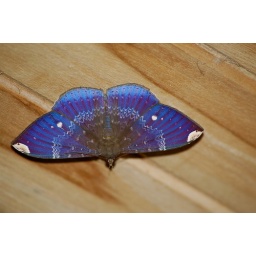
A moth or butterfly taken in Costa Rica